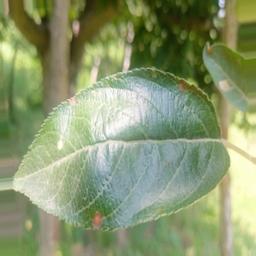
Label: Alternaria